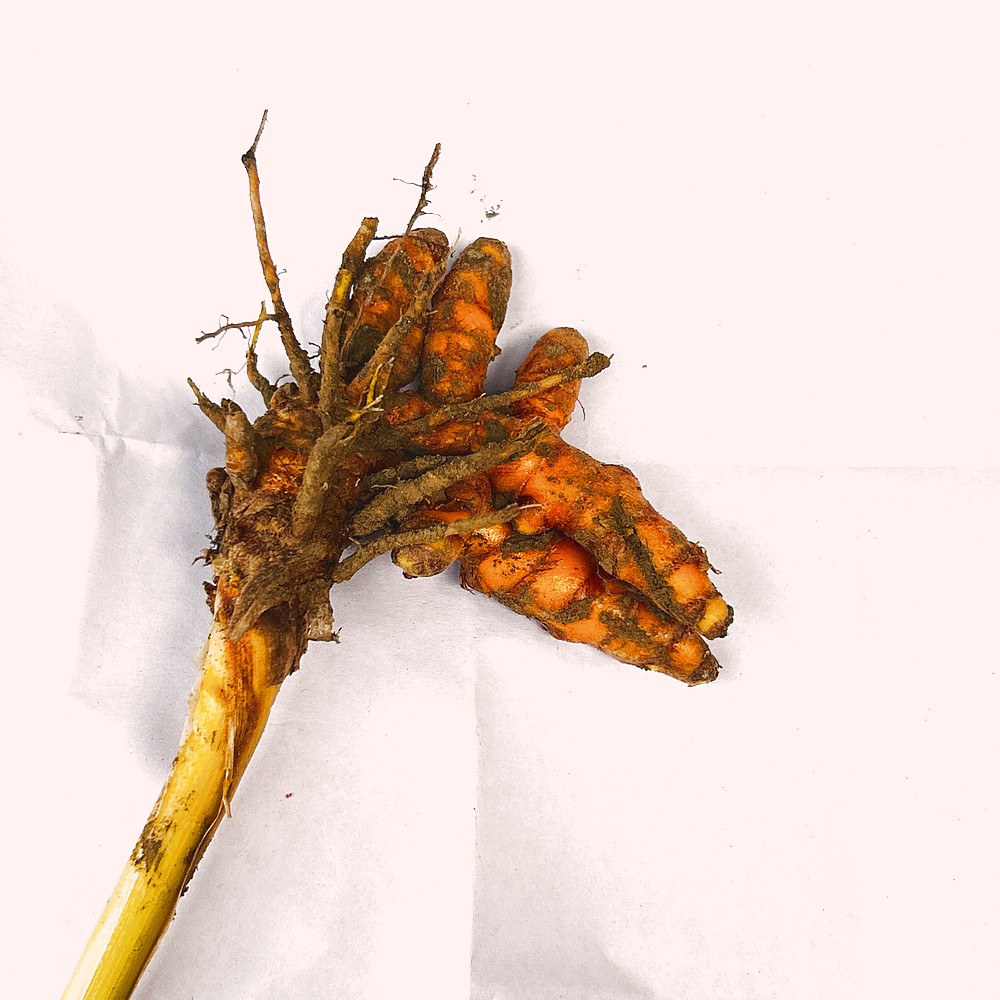
Label: Rhizome Healthy Root